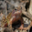
Label: frog